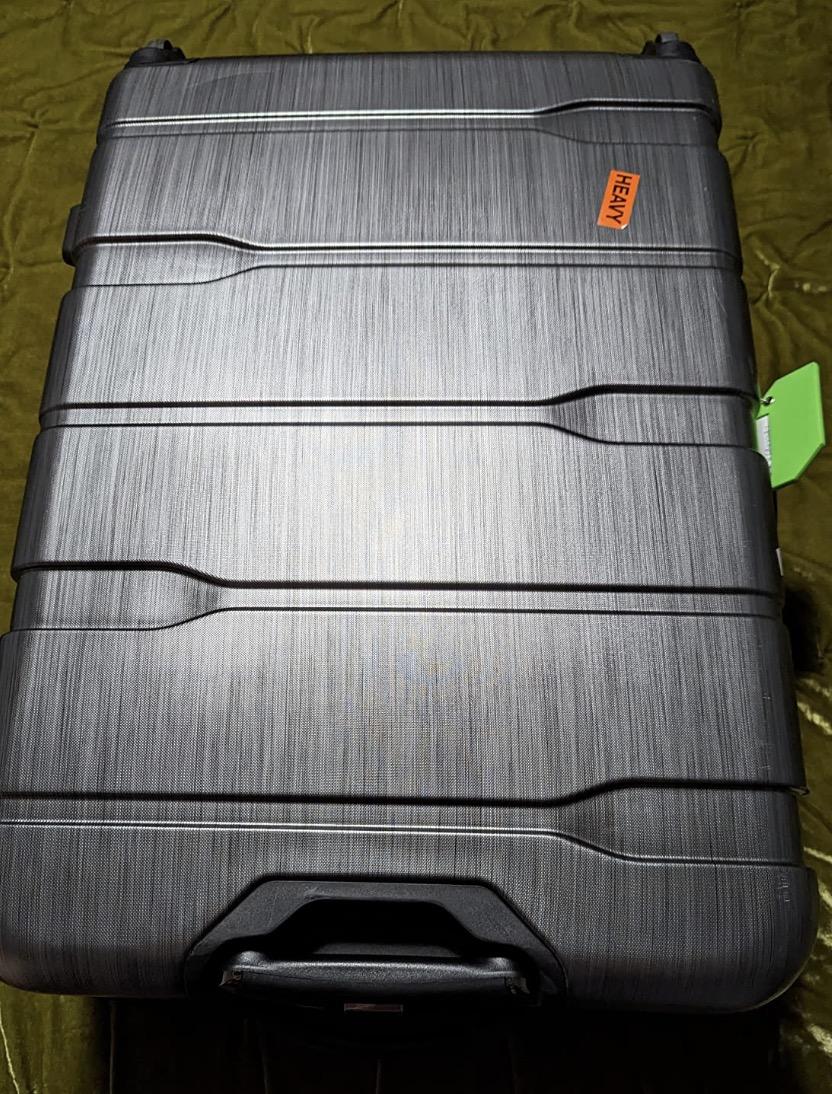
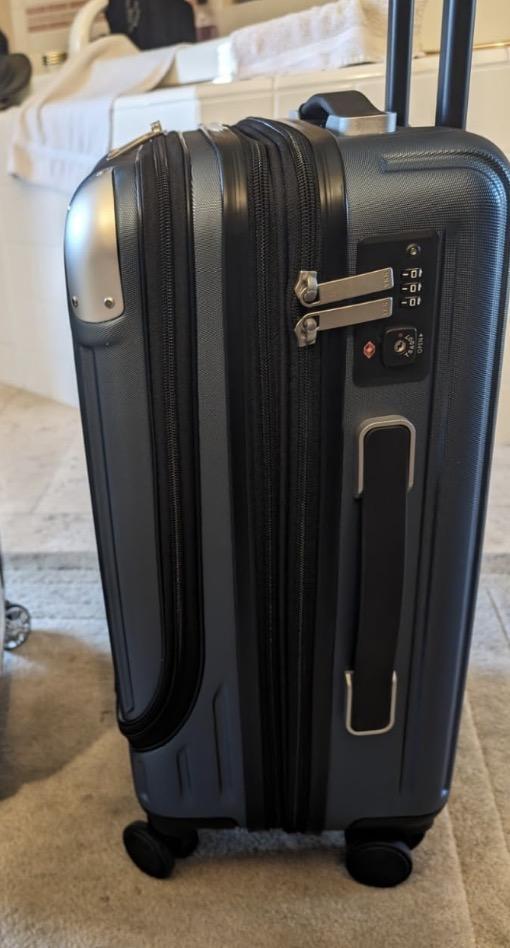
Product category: items_tea
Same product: no